Longboarding

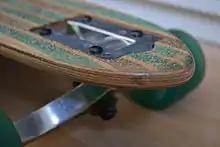
Drop-through longboard deck

Downhill longboarding (also referred to as downhill skateboarding or speedboarding) is usually done with gloves with slide pucks as a point of stability. It features speeds faster than one can push, generally between 20 miles per hour and 80 miles per hour. Speeds in excess of 80 mph have been obtained. These boards are usually long, with wheelbases of , and are very stiff to improve control at speed. "Speed wobbles" pose a problem for beginner downhill riders but intermediate and advanced users overcome this keeping their weight on their front foot and elevating the heel of their back foot. Downhill decks usually fall into Six categories: top mount, micro drop, drop thru, drop deck, double drop and flush mount. Topmount boards provide the most traction but tend to be less forgiving. Micro Drops lower the ride height slightly, which results in a great all around board. Drop thru decks consist of mounting the baseplates of the trucks on top of the board with the trucks hanging through a hole. Like micro drops these tend to be all around boards and were very popular 2009–2011. Drop Decks get the rider very close to the ground, providing an easy to push and drifty ride. Double Drop decks are a drop deck with drop thru truck mounts. These decks were fairly popular in the mid-2000s but have largely fallen out of favor due to their unresponsiveness. Flush mounts seek to lower the ride height by mounting the trucks in a recessed area on the board. This minimally lowers ride height but increases the chance for wheel bite (which is where the wheels rub against the board in a turn, usually resulting in a crash). The vast majority of downhill longboards are built from wood. The three most common woods used are Maple, Baltic Birch and Bamboo. Maple is less prone to fracturing during construction than Baltic Birch, and as such is used in almost all high-end boards. Other materials used in longboard construction are: 1) Carbon fiber with a foam, balsa or hollow core. 2) Aluminum, either pressed or milled. And 3) Carbon Nano Tubes, although this proved prone to failure and no current company is using this material.